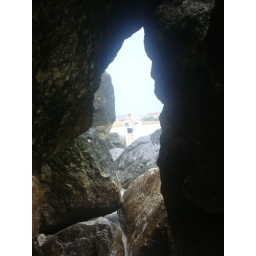
this was taken on the beach in Georgia while climbing through the rocks